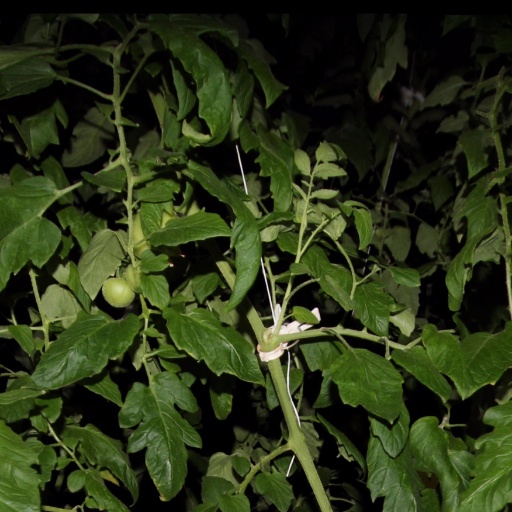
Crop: tomato